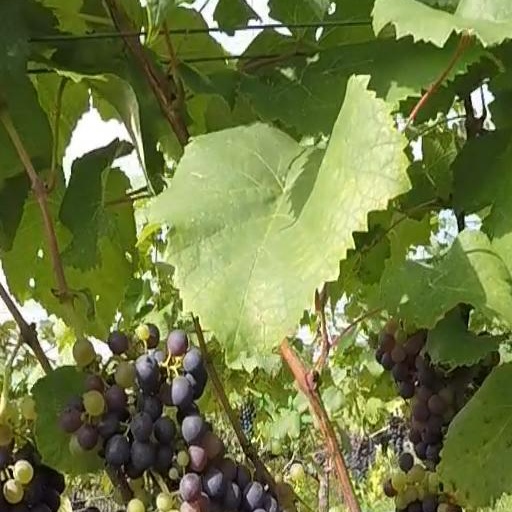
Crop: grape